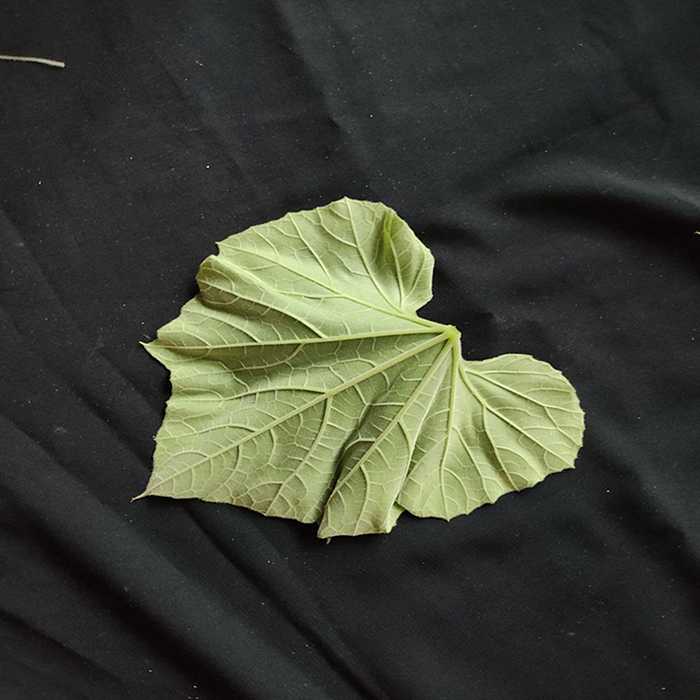
Plant: Bottle gourd
Label: Fresh leaf